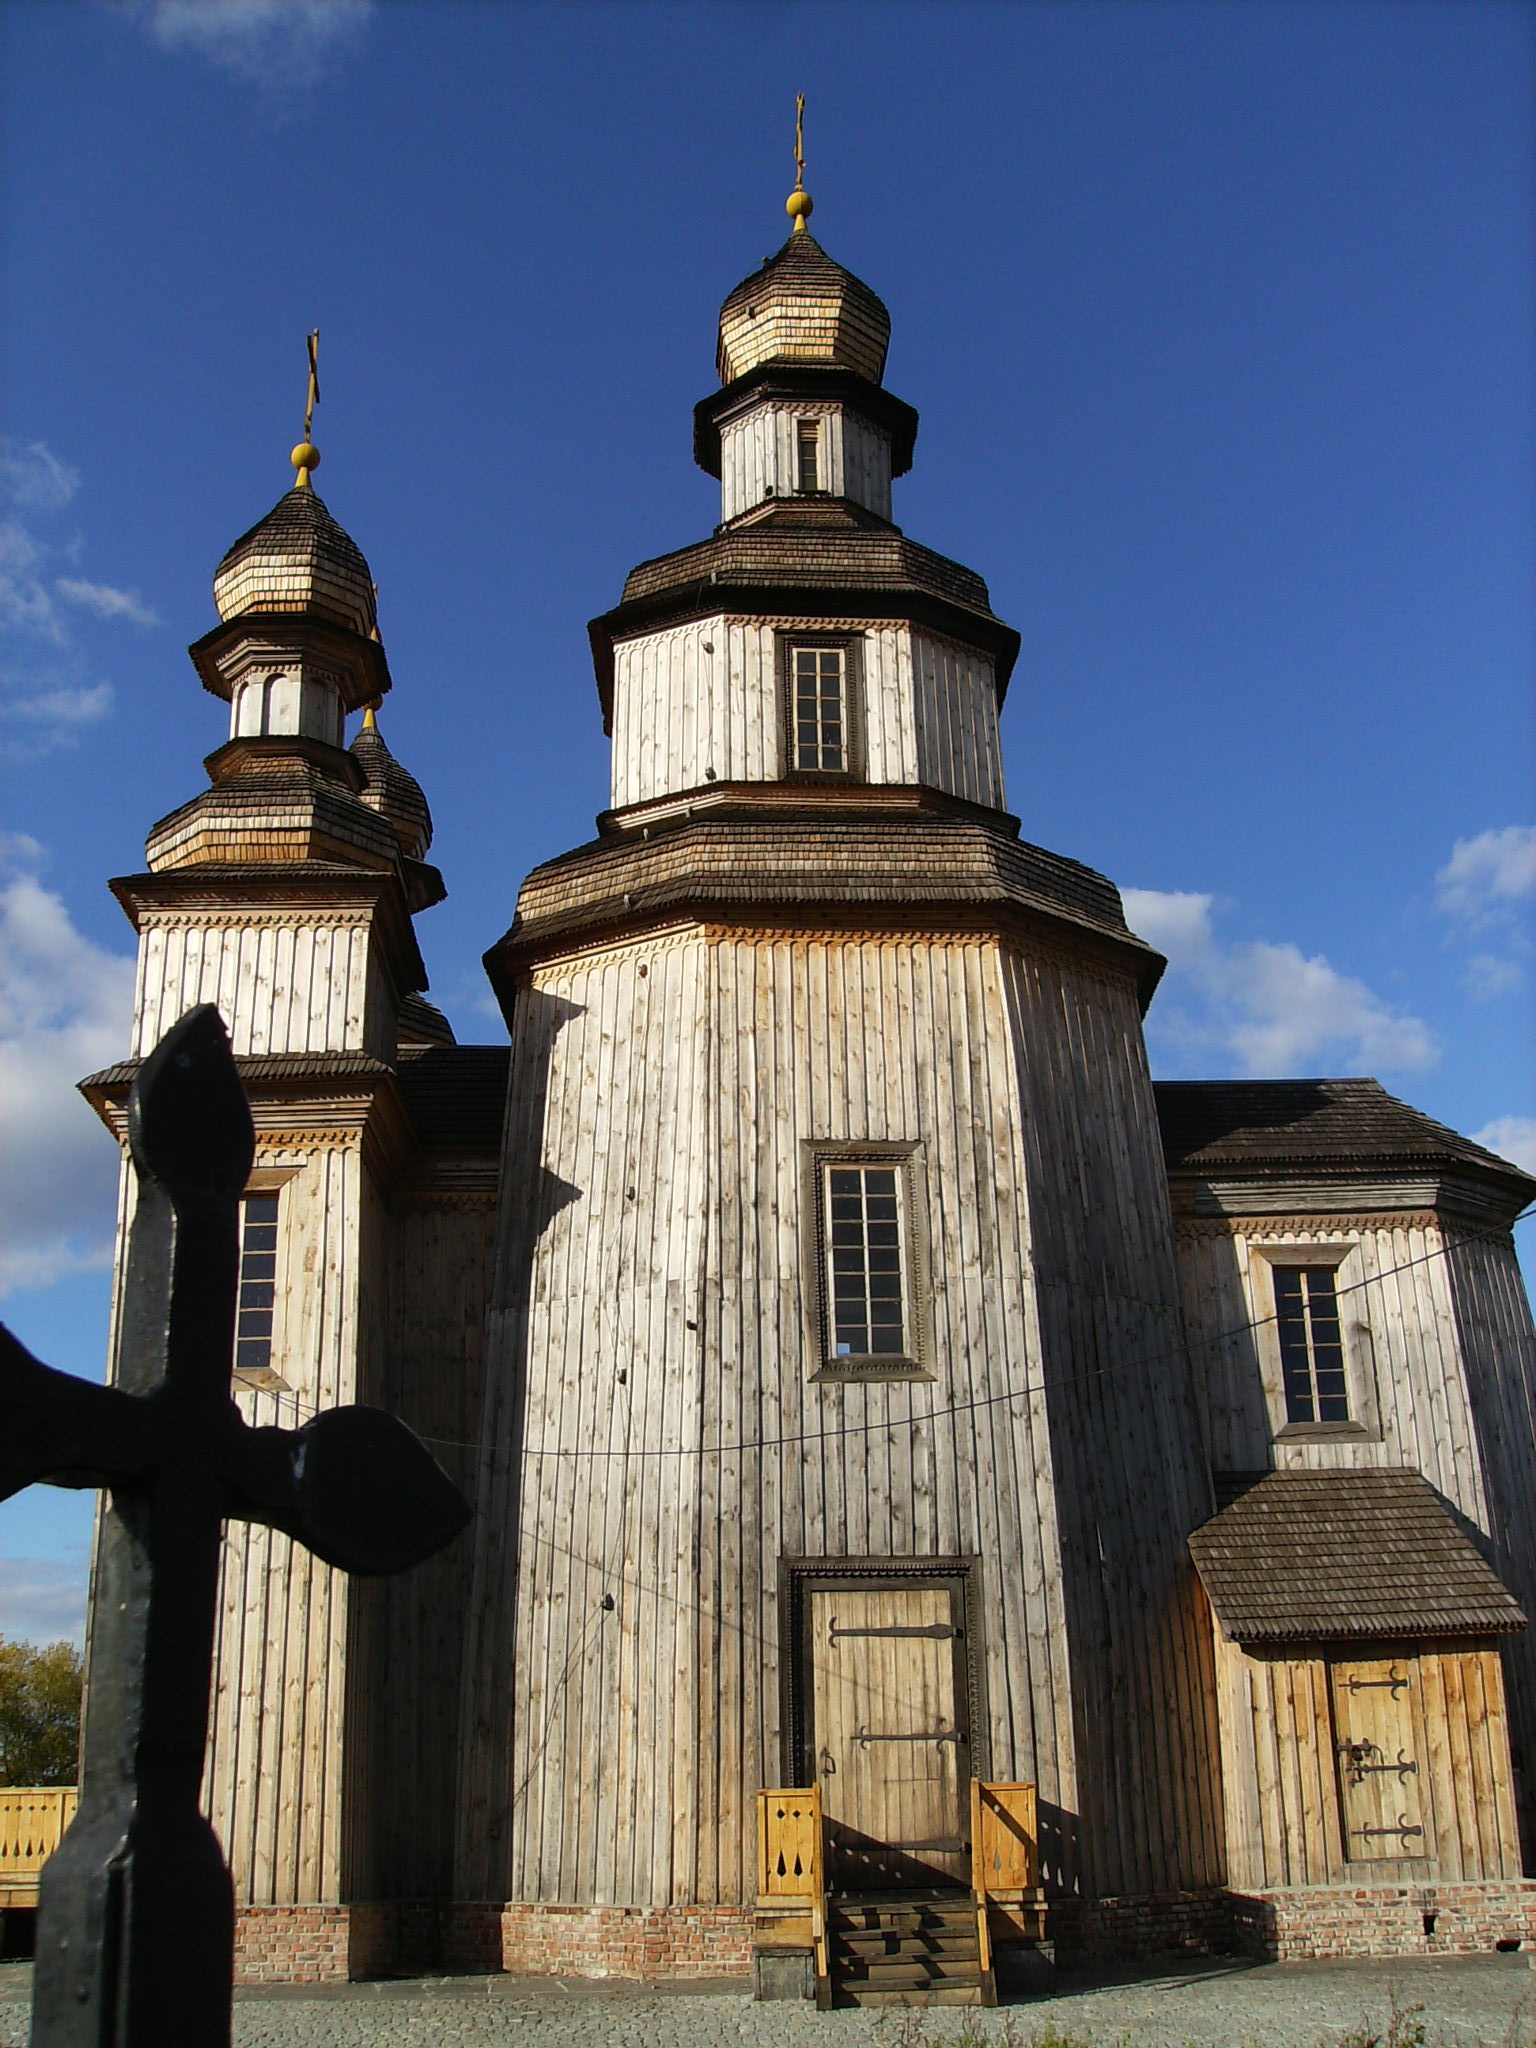
building, tower, landmark, church, cathedral, place of worship, bell tower, monastery, ukraine, george, church of st nicholas, sedniw